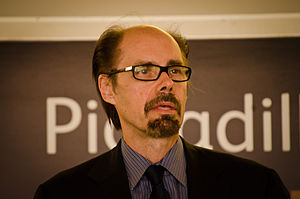
Jeffery Deaver
Jeffery Deaver er en amerikansk forfatter.